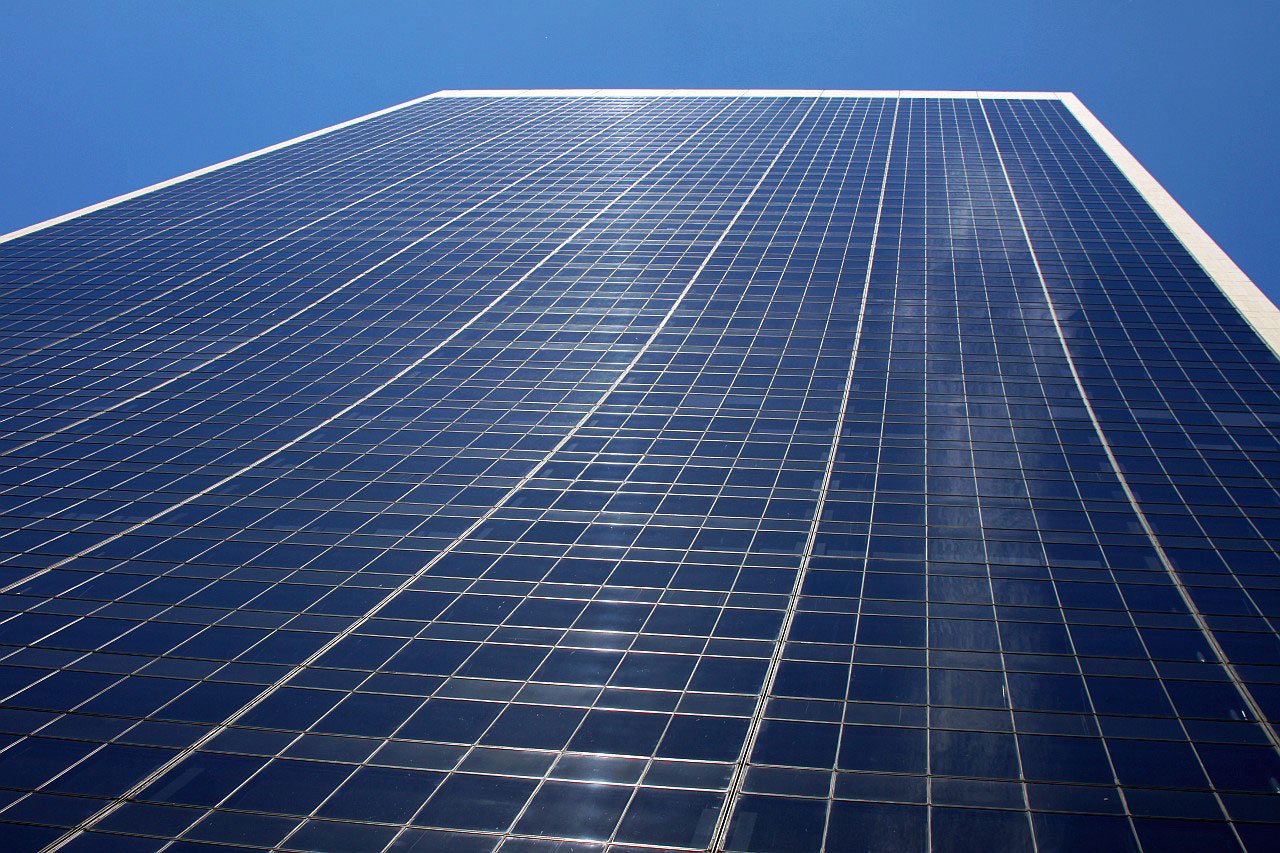
wing, structure, sky, technology, sunlight, glass, building, city, skyscraper, office, energy, solar panel, solar power, solar energy, daylighting